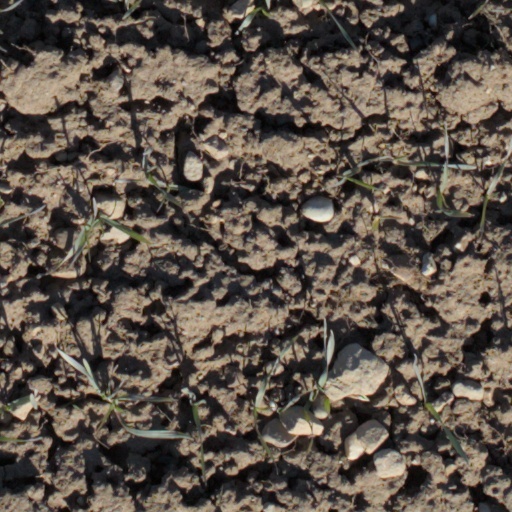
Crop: wheat